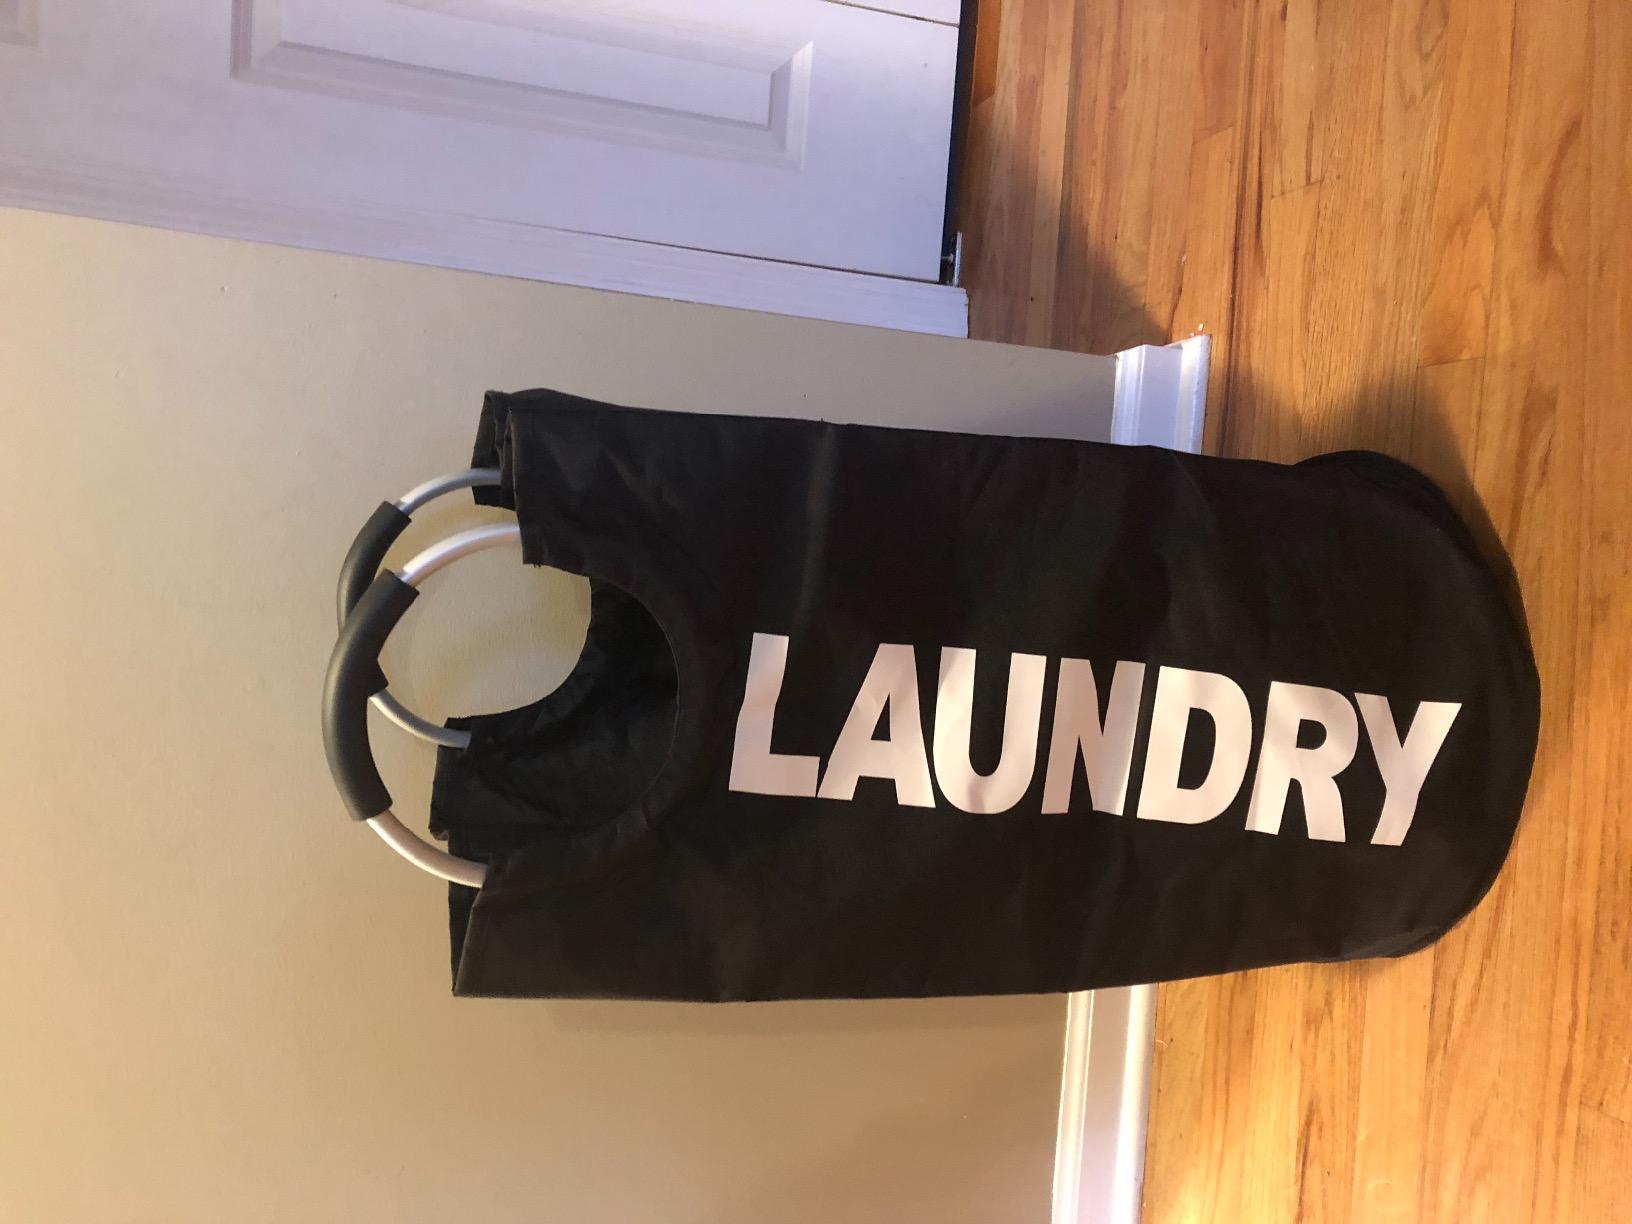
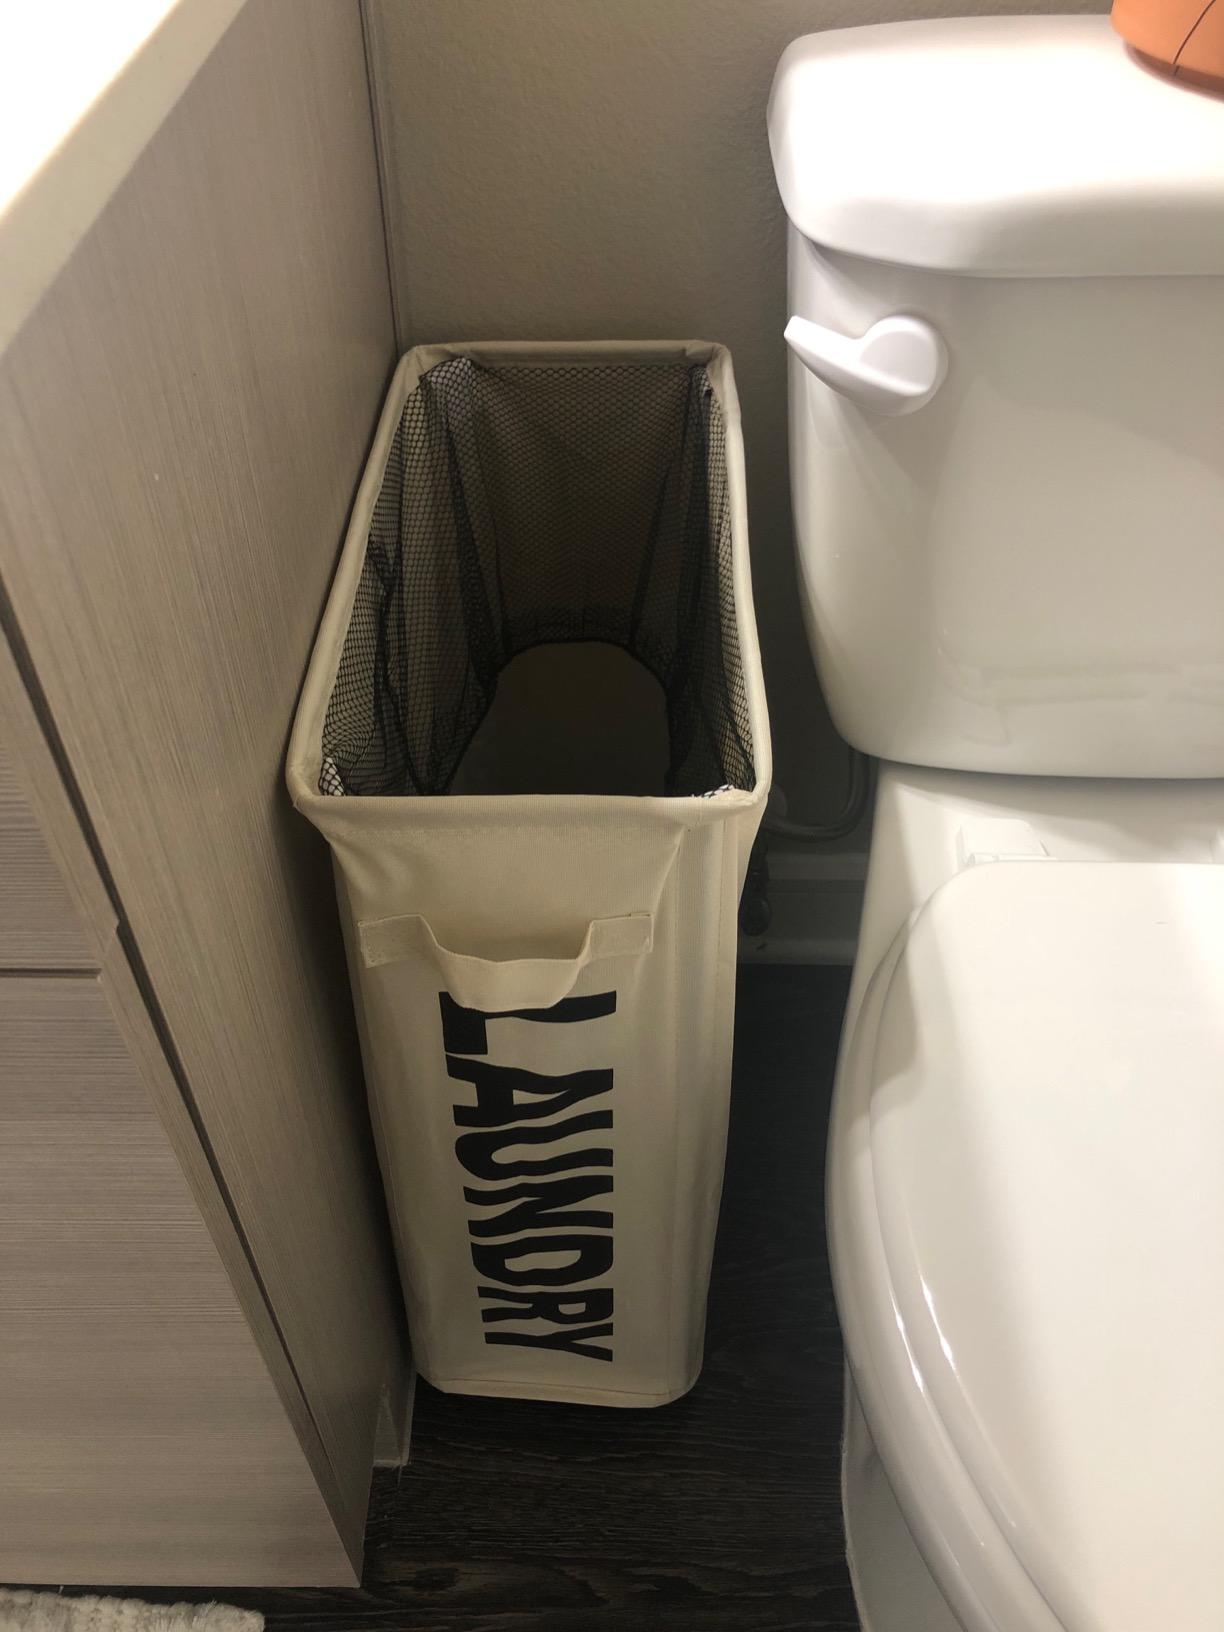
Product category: items_hamper
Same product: no